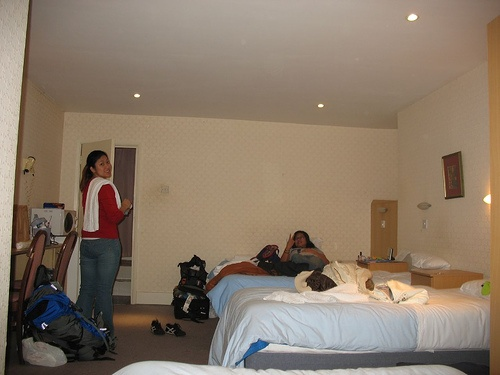
People are in a room with two beds and a microwave.
A woman looking over her should while standing next to a woman in bed.
A woman standing in a room near another woman lying on a bed.
a person laying in a bed with anther person standing
Two young women chilling in a hotel room.